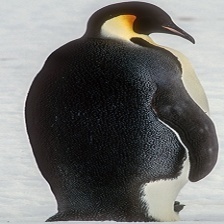
Species: EMPEROR PENGUIN
Scientific name: APTENODYTES FORSTERI
ImageNet parent category: king_penguin